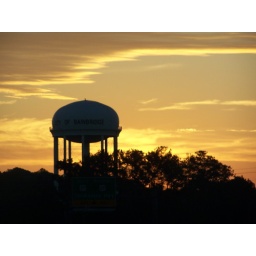
Sunsets over the water tower in Bainbridge, GA